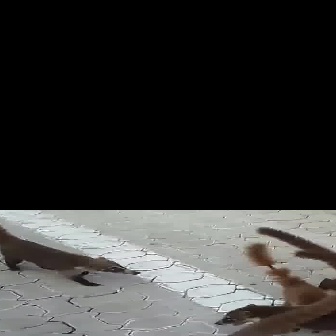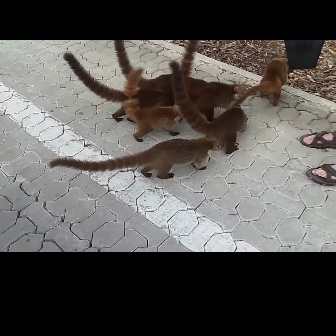
  Please identify the target specified by the bounding box [242,242,333,333] in the first image and locate it in the second image. Return the coordinates in [x_min,y_min,x_max,y_max] format.
Answer: [121,66,196,141]